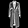
Label: Coat